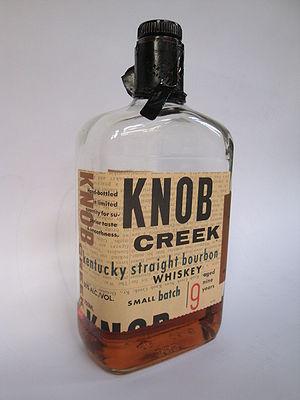
Knob Creek est une marque de bourbon.